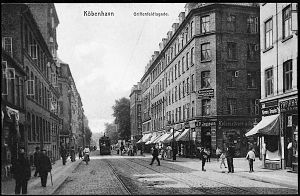
Griffenfeldsgade
Griffenfeldsgade omkring år 1900.
Griffenfeldsgade ved Tjørnegade
Griffenfeldsgade er en sidegade til Nørrebrogade på Indre Nørrebro i København. Indtil 1879 hed gaden Parcelvej, idet den førte hen til forskellige udstykningsparceller. For enden af vejen lå Parcelbroen, der førte over Ladegårdsåen. Broen er for længst forsvundet, og åen ligger nu i rør under Åboulevard.